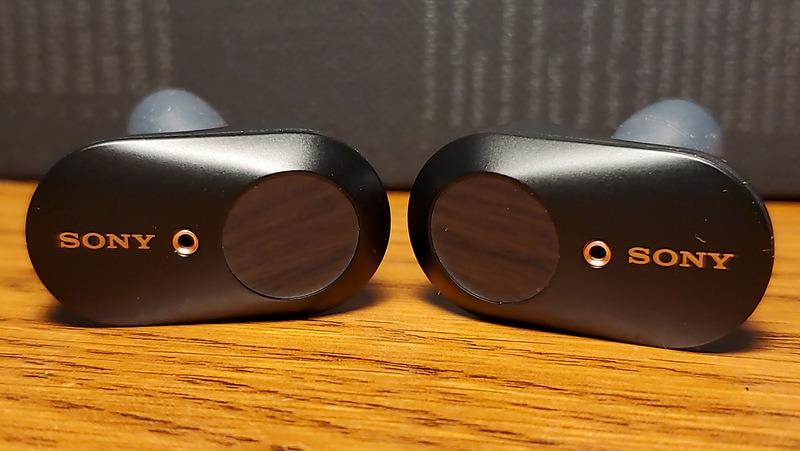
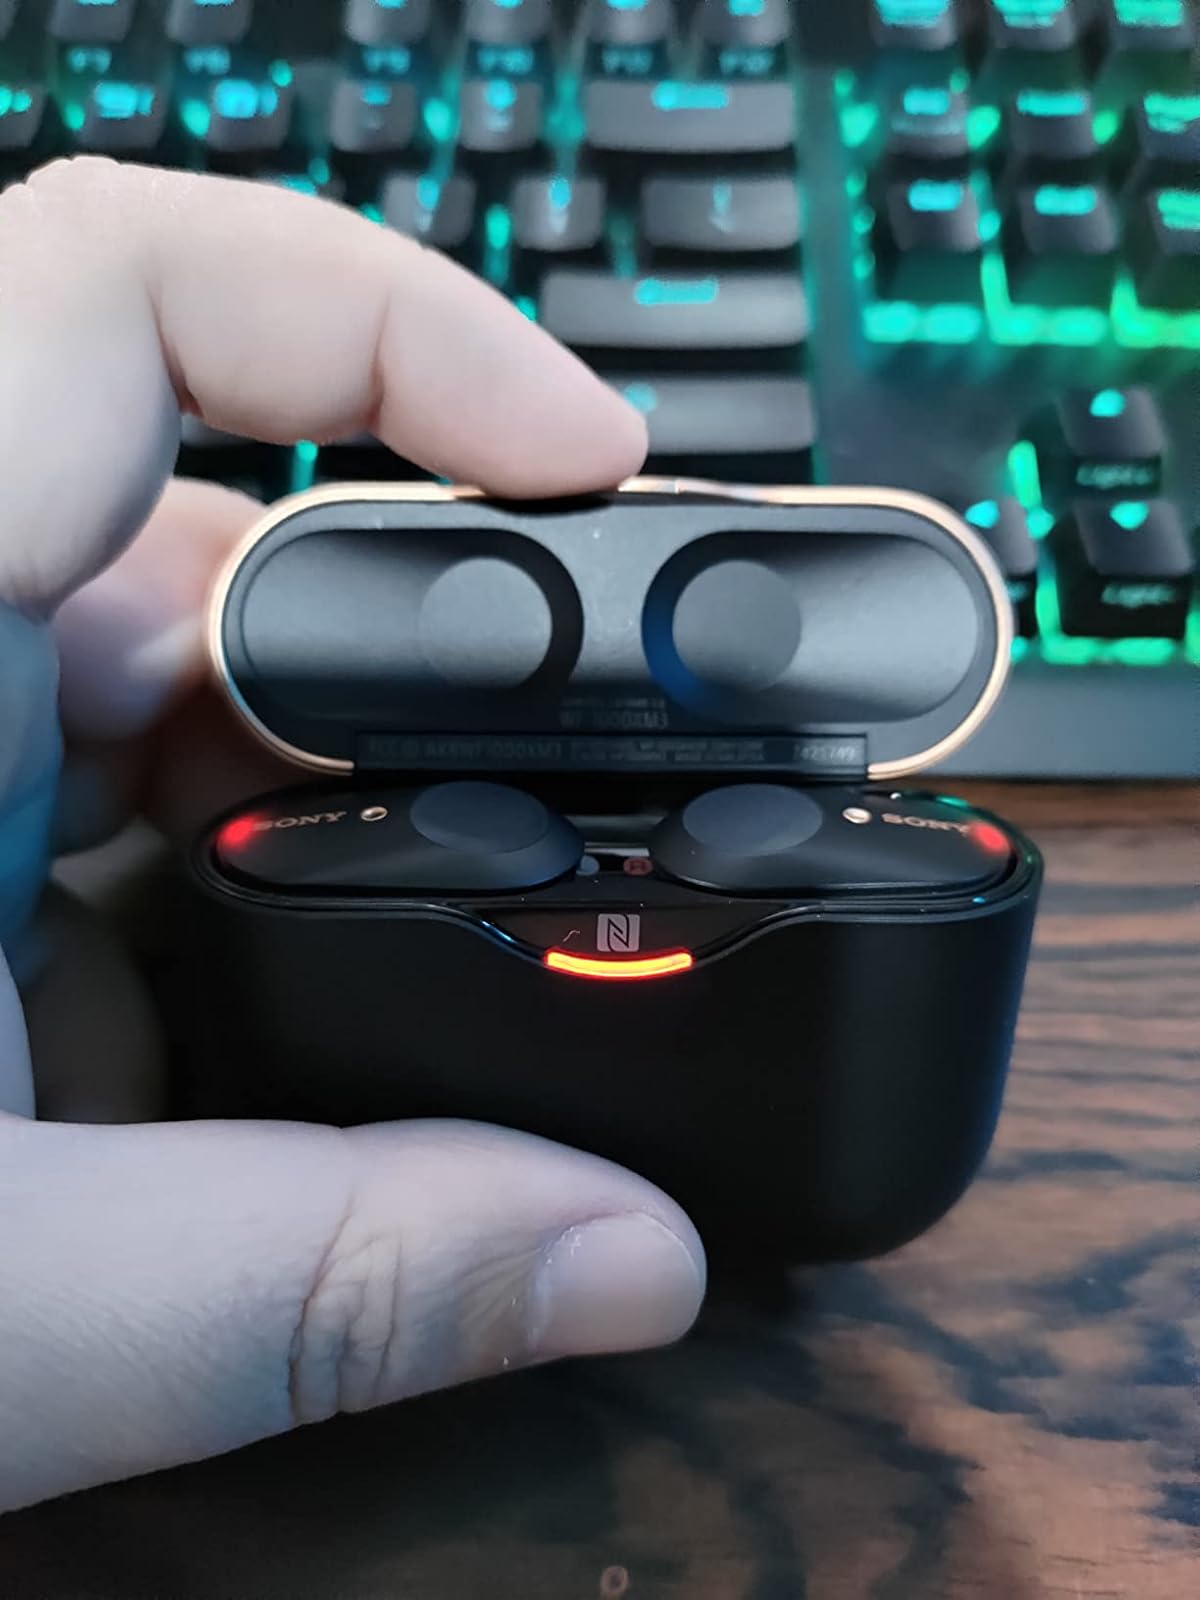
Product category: earbuds
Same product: yes